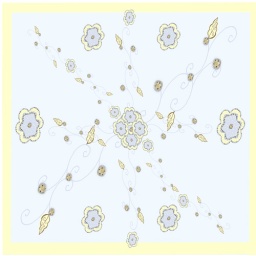
Another &amp;quot;scoodle&amp;quot; created in Photoshop. Using photo of a flower I made out of paper clay. Sculpture/digital doodle.